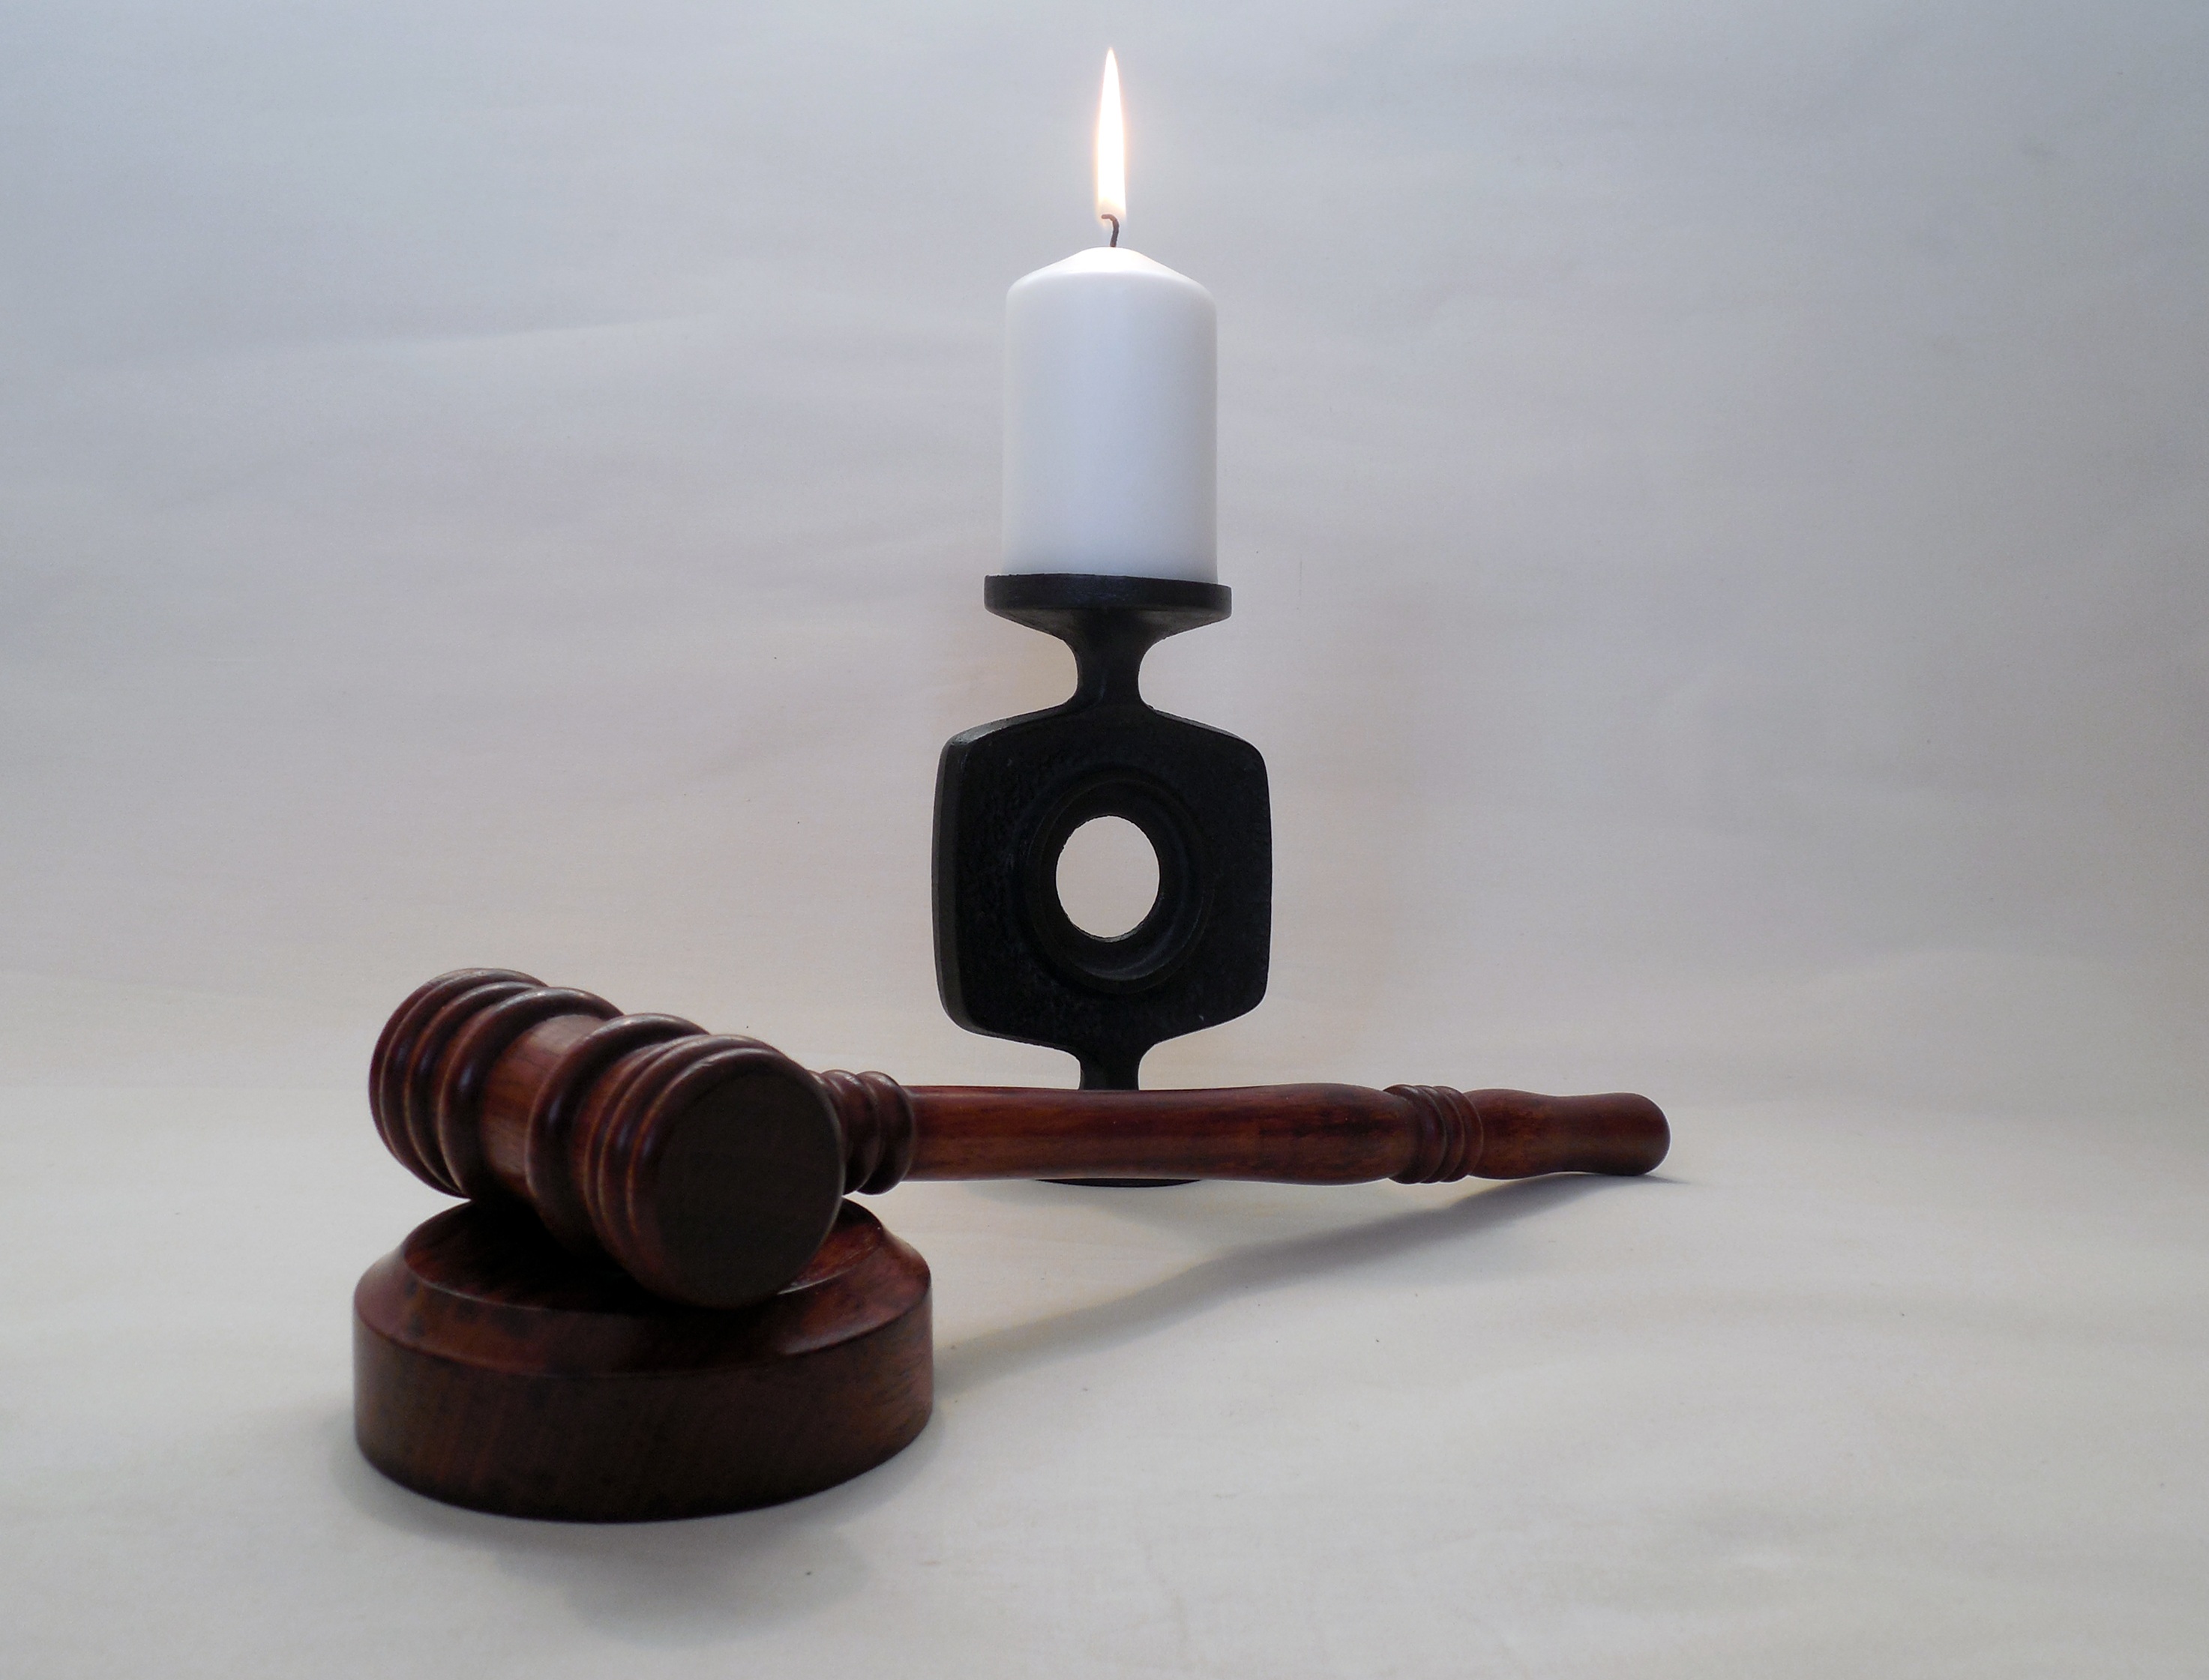
hammer, bottle, lamp, candle, lighting, candlestick, product, justice, light fixture, court, law, right, judge, candlelight, clause, paragraph, regulation